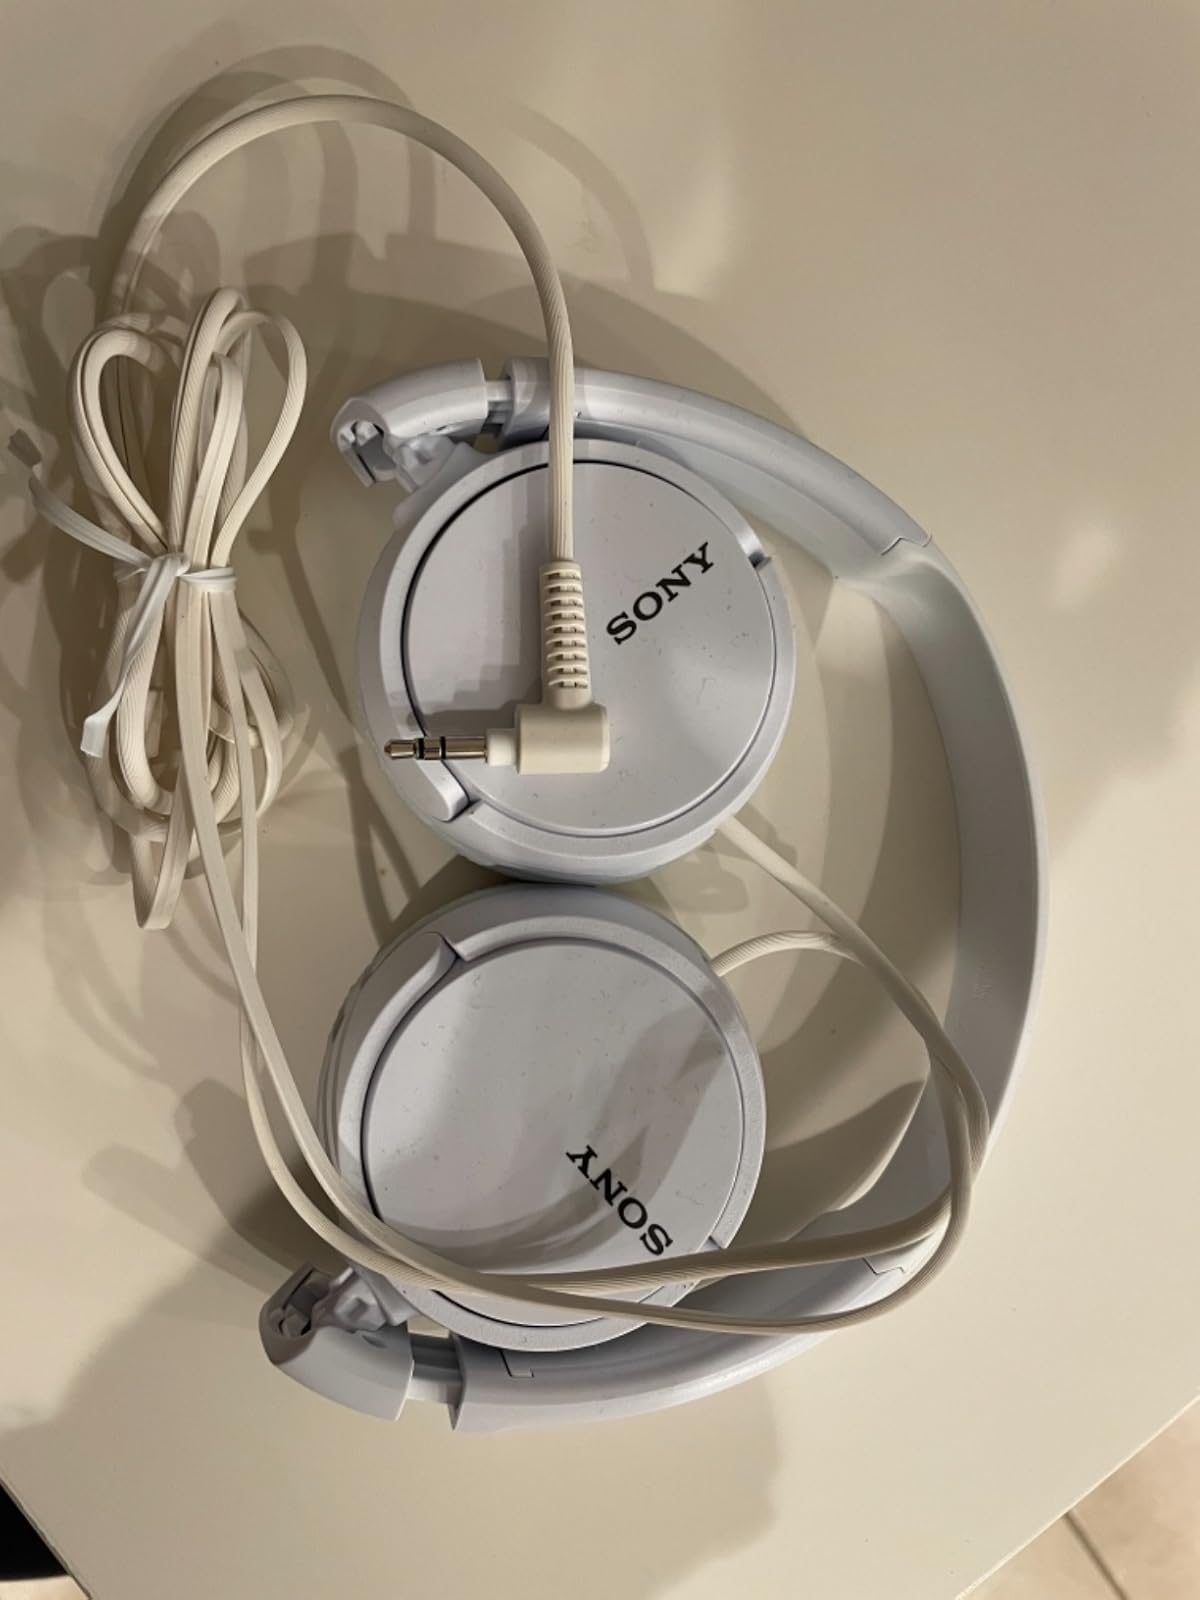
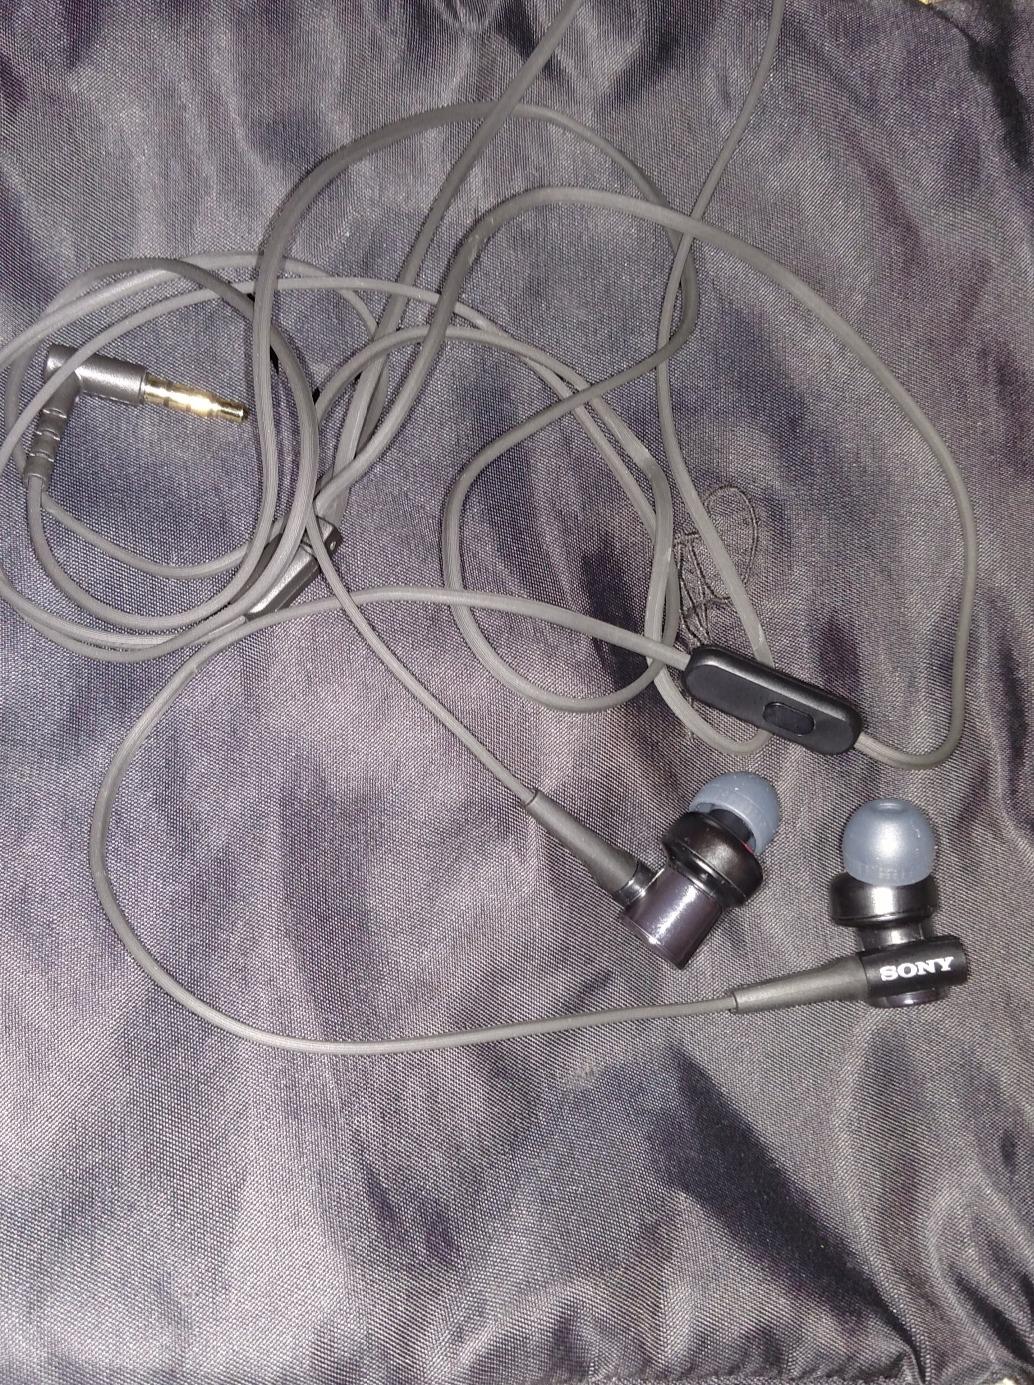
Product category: headphones
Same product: no